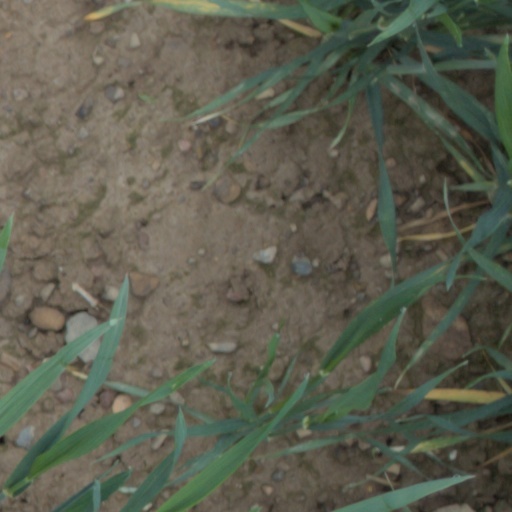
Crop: wheat